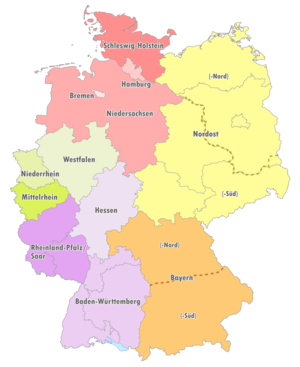
Oberliga
Regionerne i Oberliga
Oberliga er den femteøverste række i tyske fodbold. Oprykkerne kommer i Regionalliga, nedrykkere i Verbandsliga.